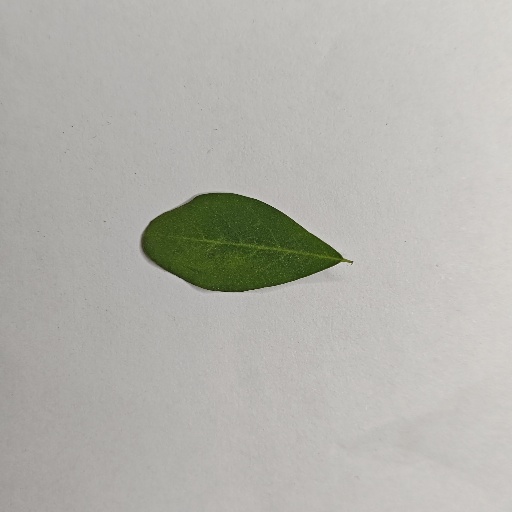
Species: Sojina
Leaf condition: Healthy Leaf